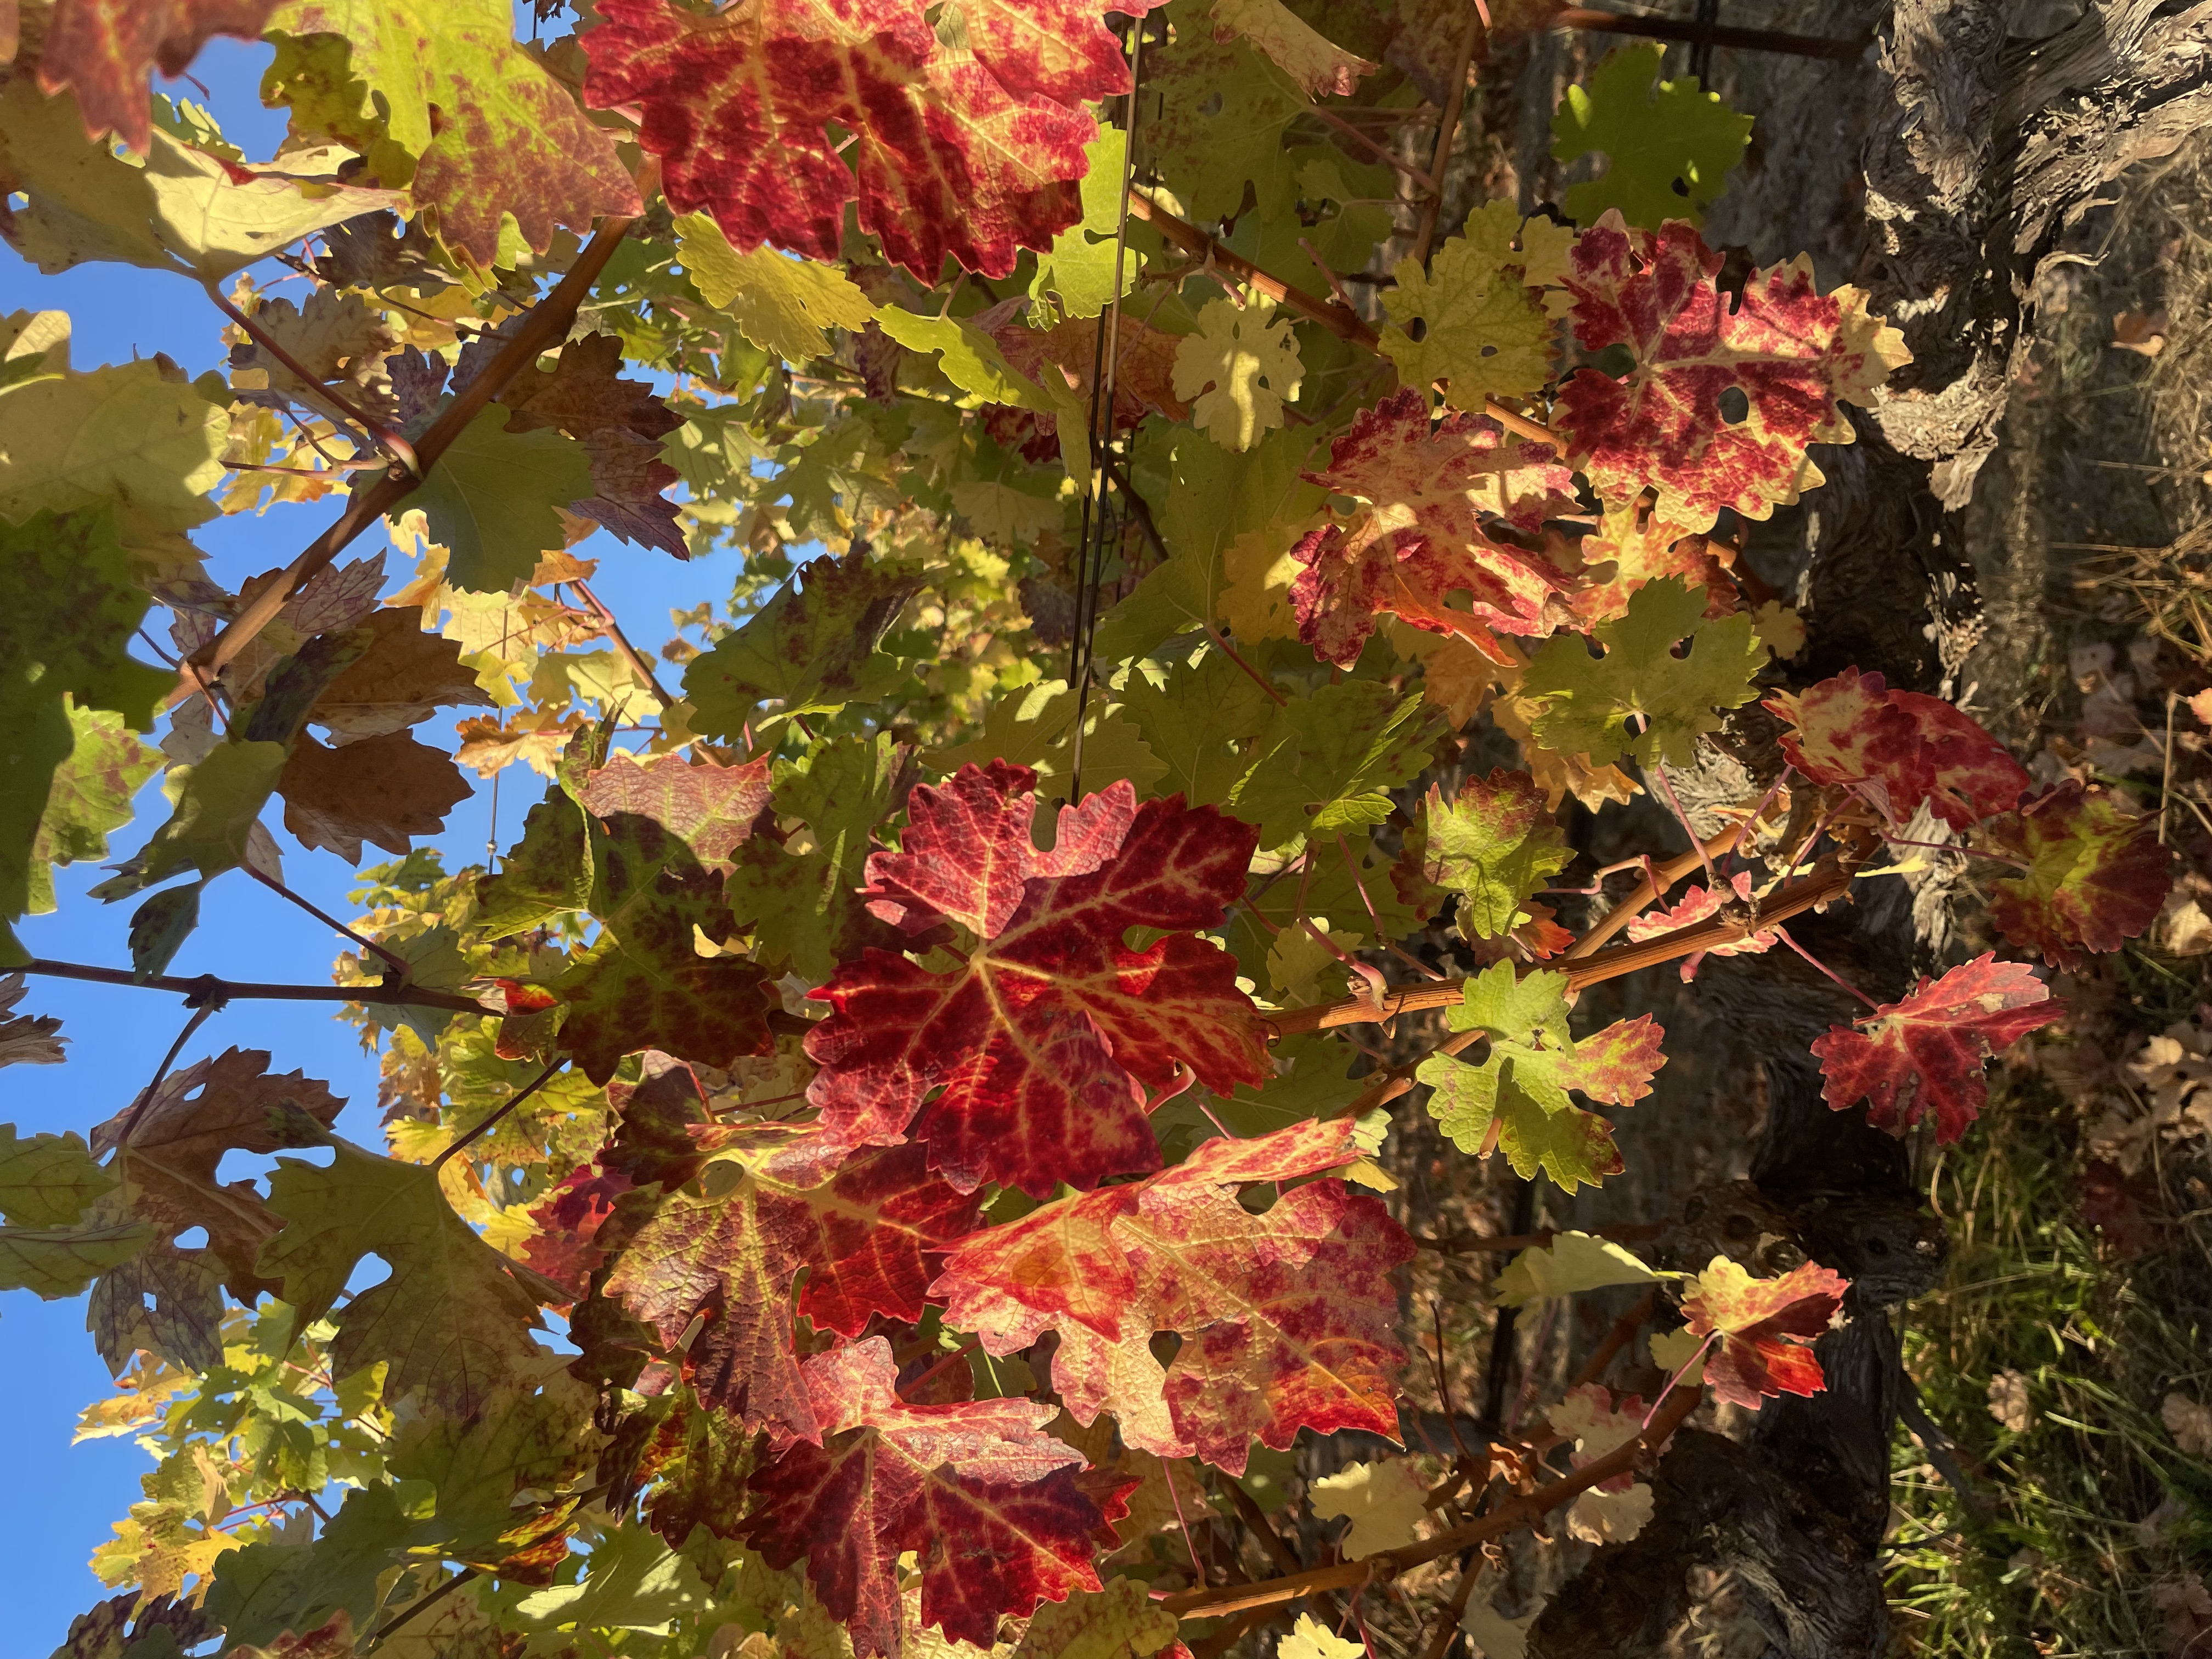
Label: Leafroll 3